The Hole in the Wall (1929 film)

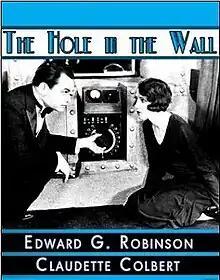

The Hole in the Wall is a 1929 American pre-Code mystery-drama film directed by Robert Florey, starring Claudette Colbert, Edward G. Robinson, and David Newell. Produced by Paramount’s Astoria Studios in Queens, New York, it is notable as Robinson’s debut gangster role, a precursor to his breakout performance in "Little Caesar"and one of Colbert’s earliest film appearances.